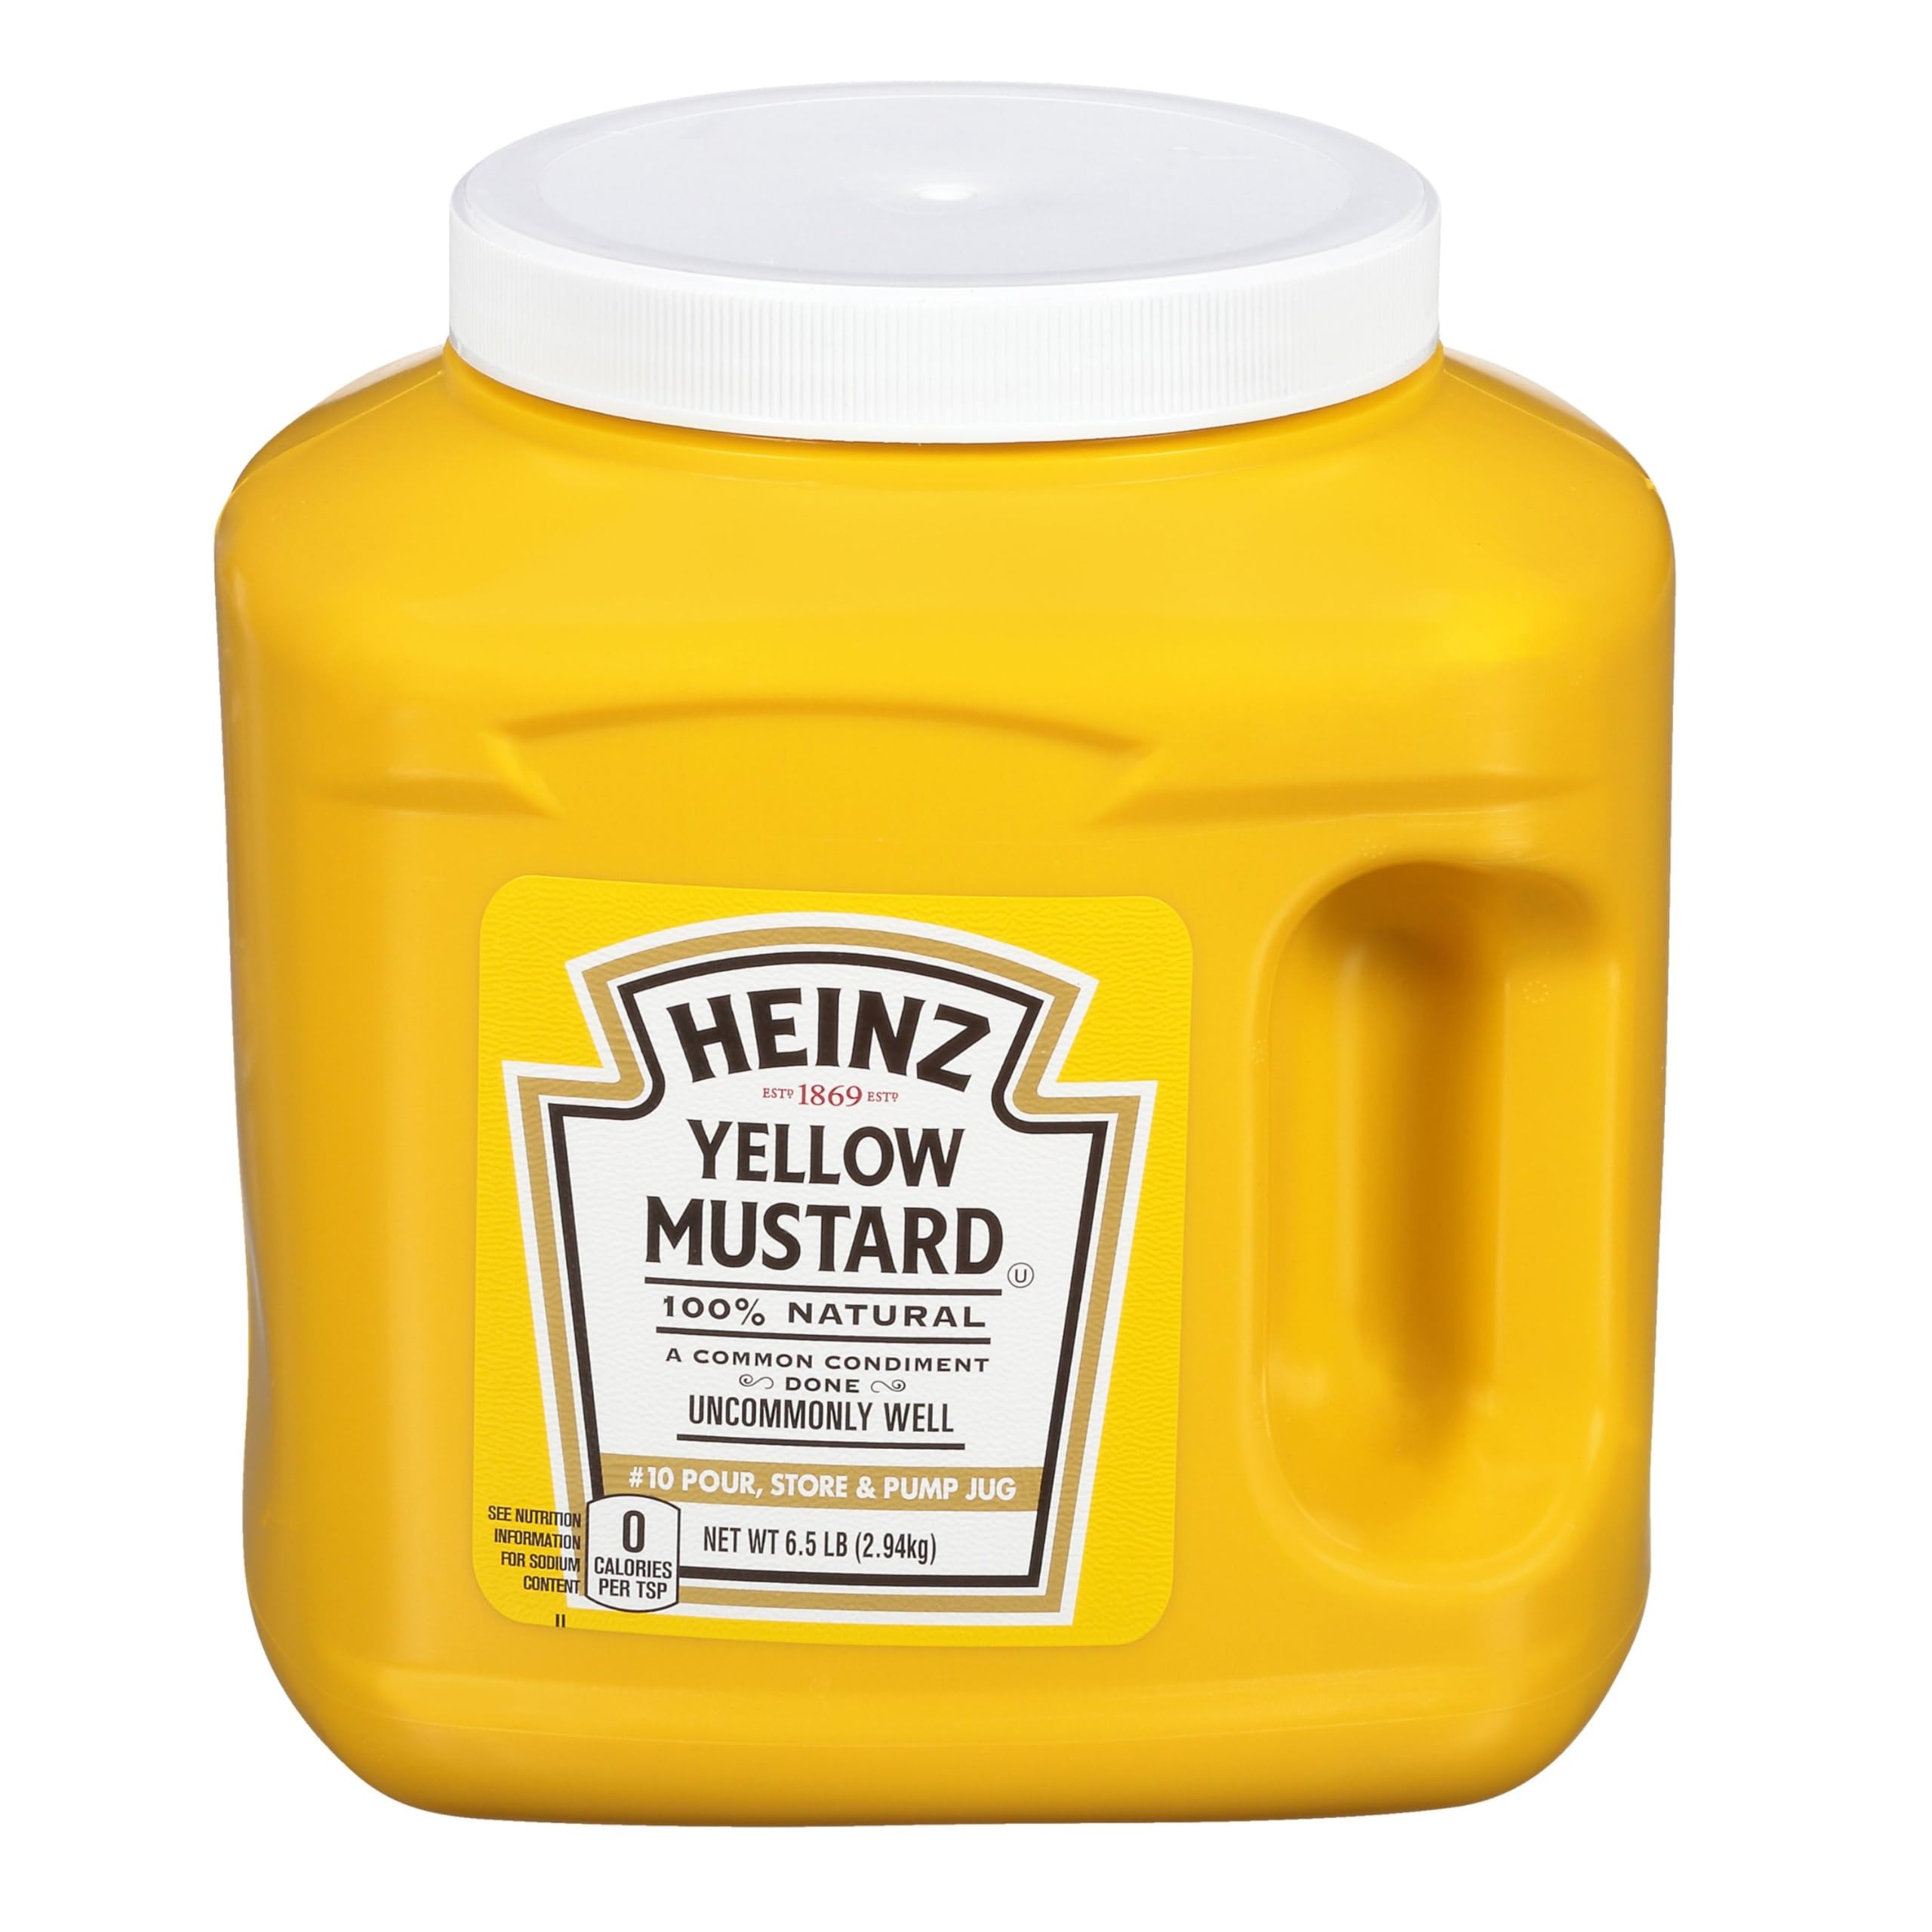
Item Name: Heinz Yellow Mustard Jug 6.5 Pound (6lb Jugs, Pack of 6)
Bullet Point 1: Product Type:Grocery
Bullet Point 2: Item Package Dimension:19.1 cm L X31.8 cm W X49.0 cm H
Bullet Point 3: Item Package Weight:19.051 kg
Bullet Point 4: Country Of Origin: United States
Value: 6.0
Unit: Count

Price: 116.24